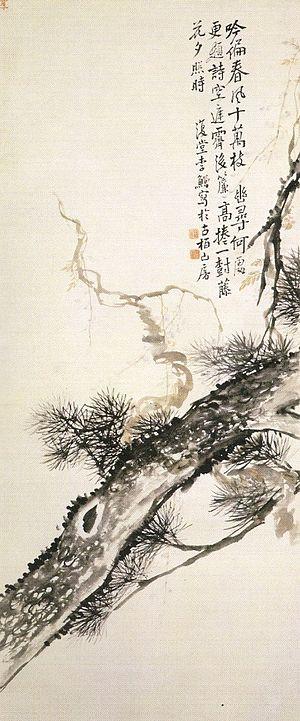
Pin et Glycine par le peintre chinois Li Shan. Rouleau mural, encre et couleur su papier, daté 1730. 124x62,6cm. Musée du palais impérial. Beijing.
Li Shan ou Li Chan, surnom : Zongyang, nom de pinceau : Futang est un peintre chinois du XVIIIᵉ siècle né en 1686 à Yangzhou et mort après 1754